Louis Ménard

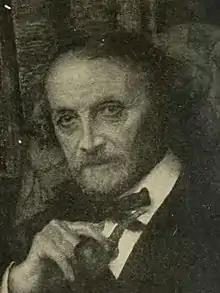
Louis Ménard

Louis-Nicolas Ménard (19 October 1822 – 9 February 1901) was a French man of letters also known for his early discoveries on collodion.